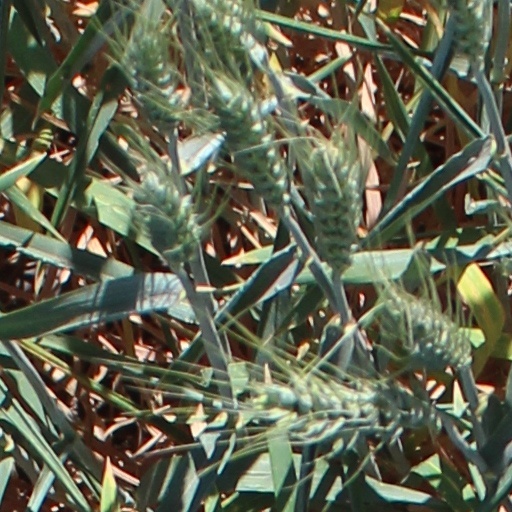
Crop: wheat